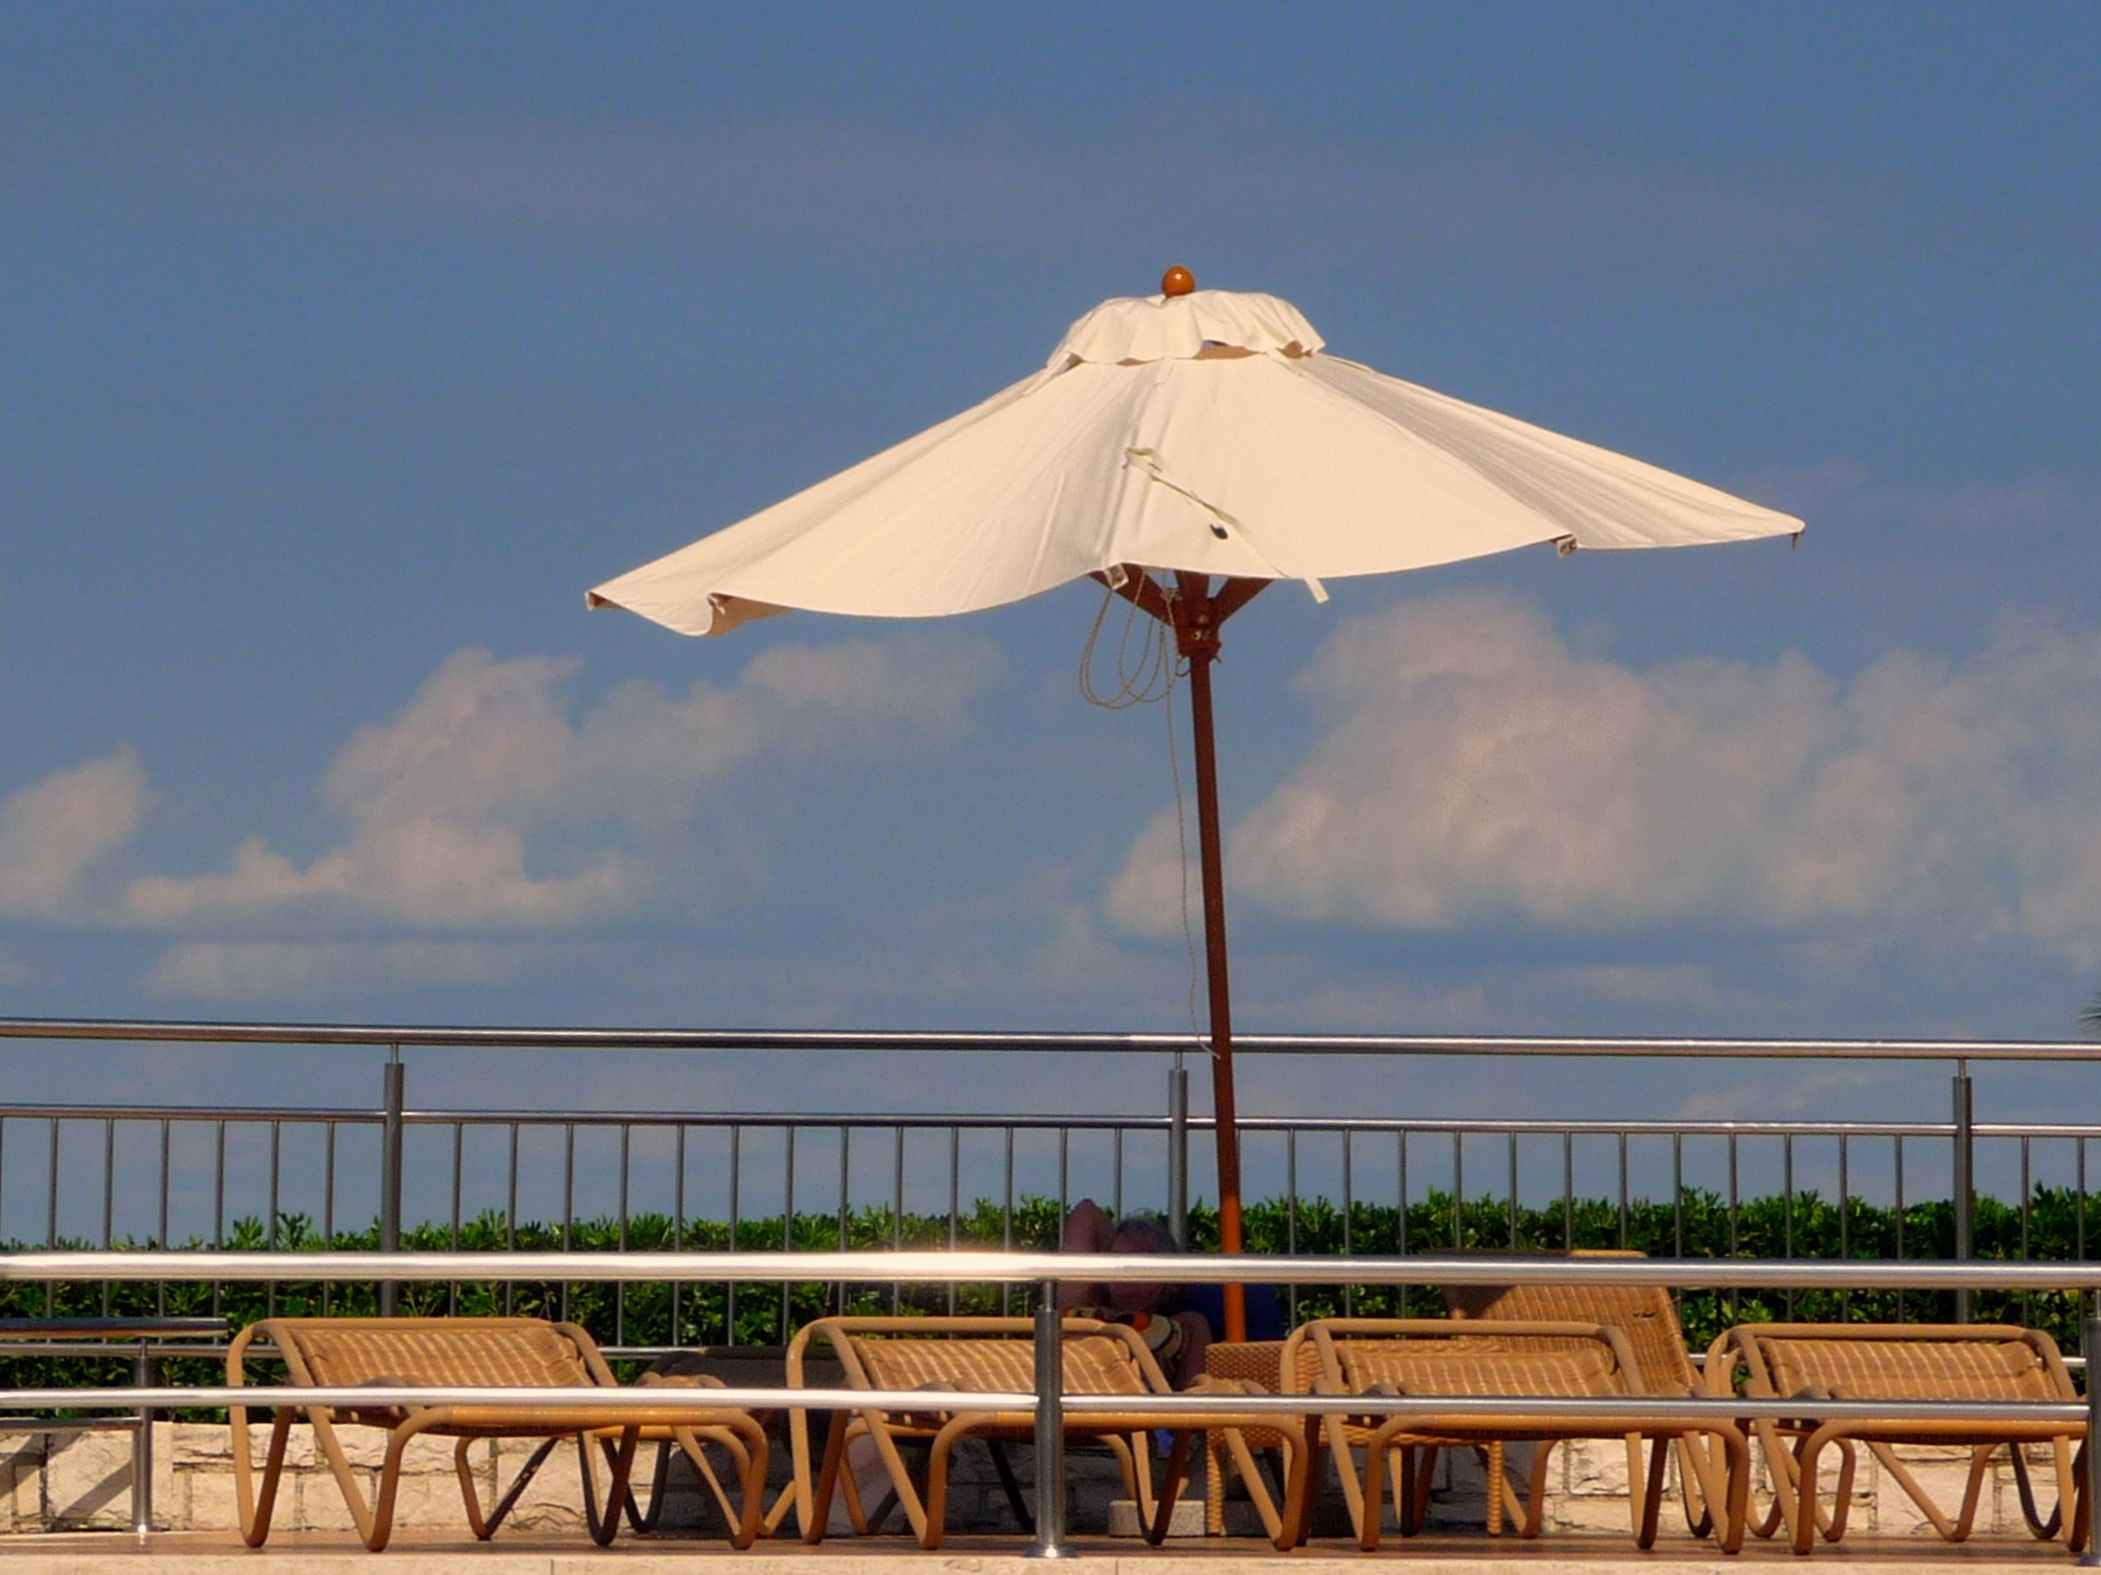
beach, sky, sunshine, sunlight, wind, umbrella, holiday, blue, rest, clouds, hot, fashion accessory